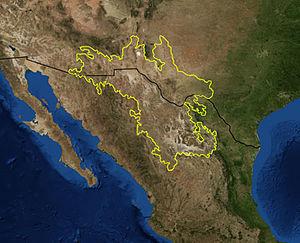
Le désert de Chihuahua, est l’un des déserts les plus riches du point de vue de la diversité biologique. Il s’étend sur 630 000 km² à travers les États mexicains de Chihuahua, Coahuila, Nuevo León, Durango, Zacatecas et San Luís Potosí et jusqu’au sud-ouest des États-Unis d’Amérique. C'est le deuxième plus grand désert des Amériques et le plus grand d'Amérique du Nord.